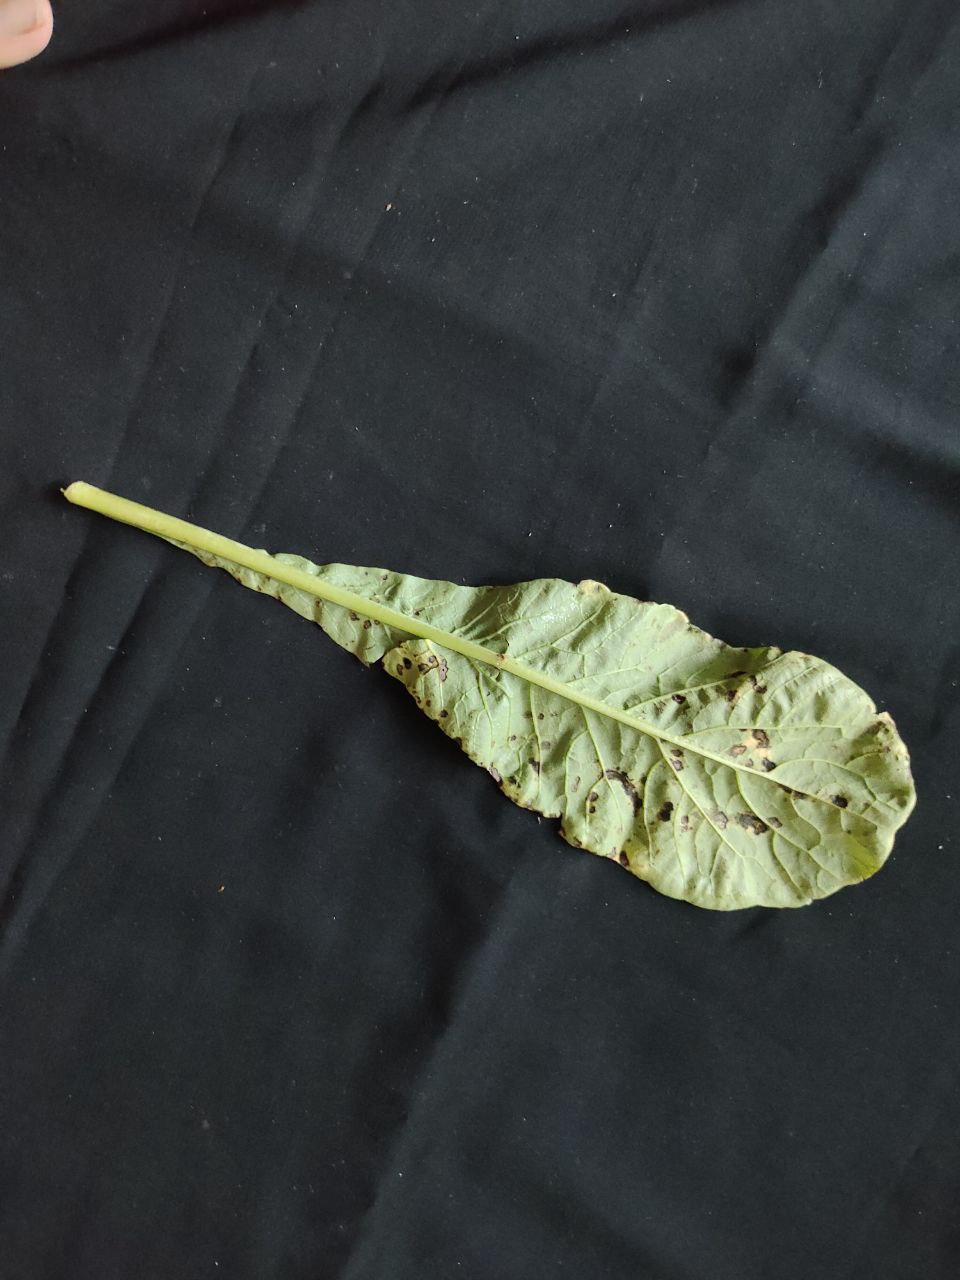
Label: Black leaf spot